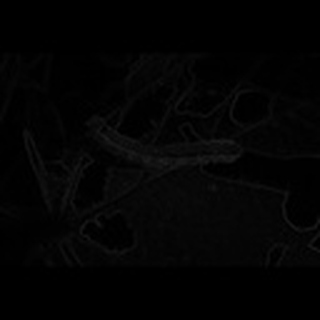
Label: cotton_army_worm